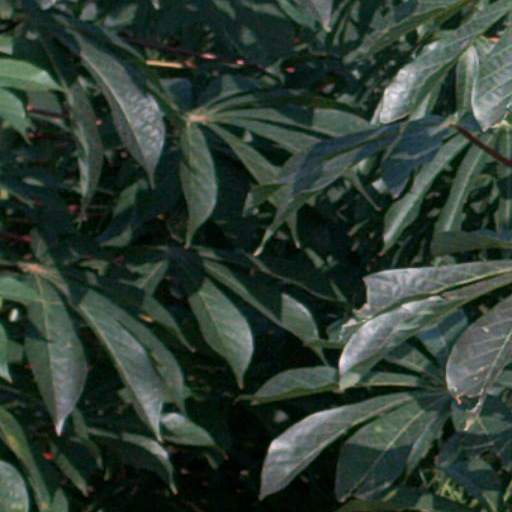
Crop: cassava